Cass Lowe

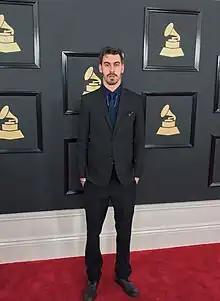
Lowe in 2019

Cass Lowe is a British songwriter, record producer, musician and singer, best known for his Grammy Award and Ivor Novello-winning collaborations with Jesse & Joy, Snakehips and Chance the Rapper. He is based in London and collaborates with artists across broad genres including Charli XCX, Kelsea Ballerini, Lola Young, Labrinth, Dermot Kennedy and Rudimental.